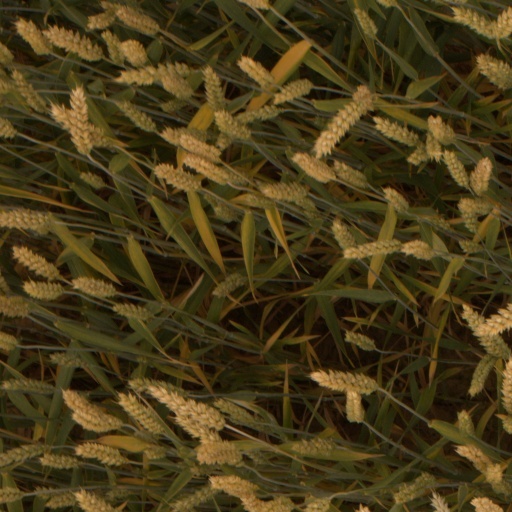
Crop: wheat